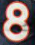
Number: 8